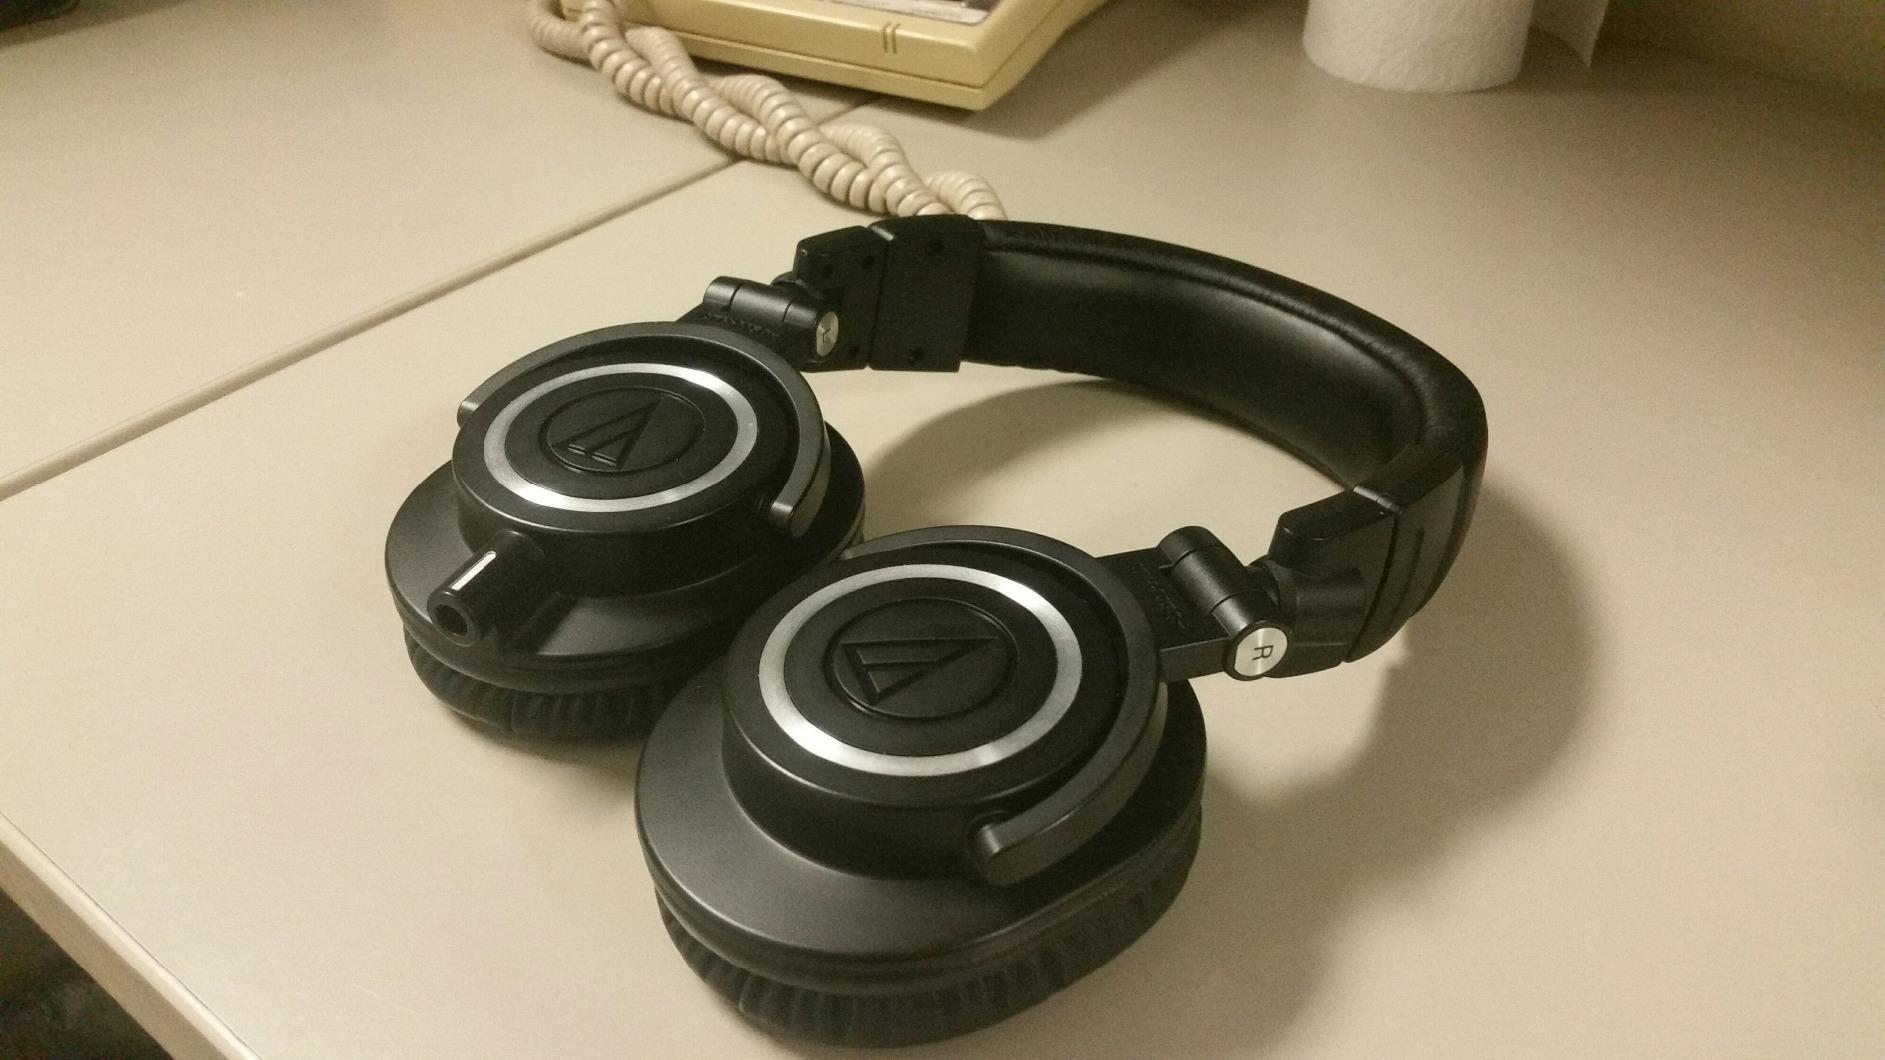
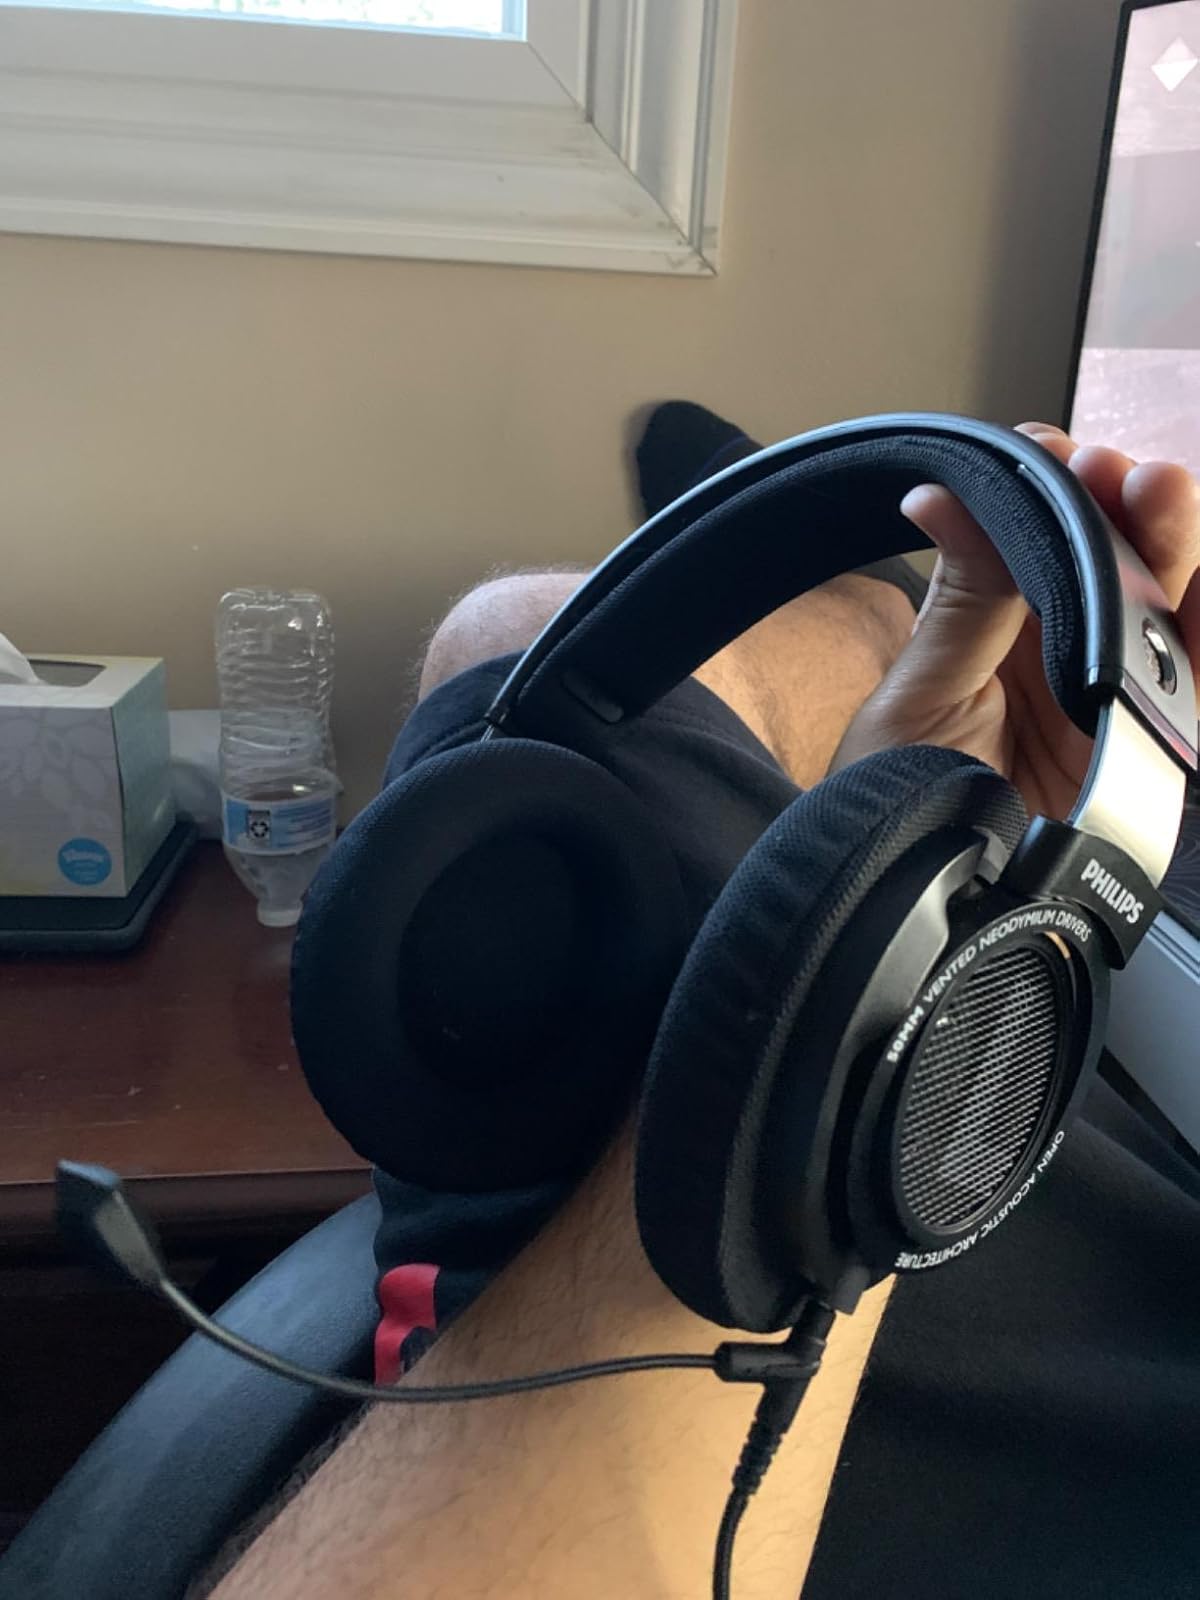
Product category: headphones
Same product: no